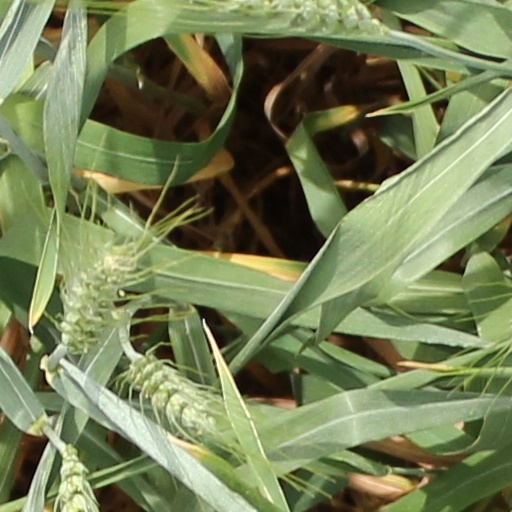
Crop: wheat